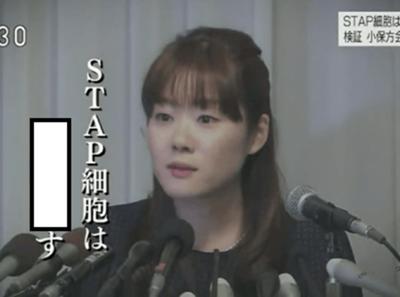
回答: 職人の手によってひとつひとつ丁寧に作られていま